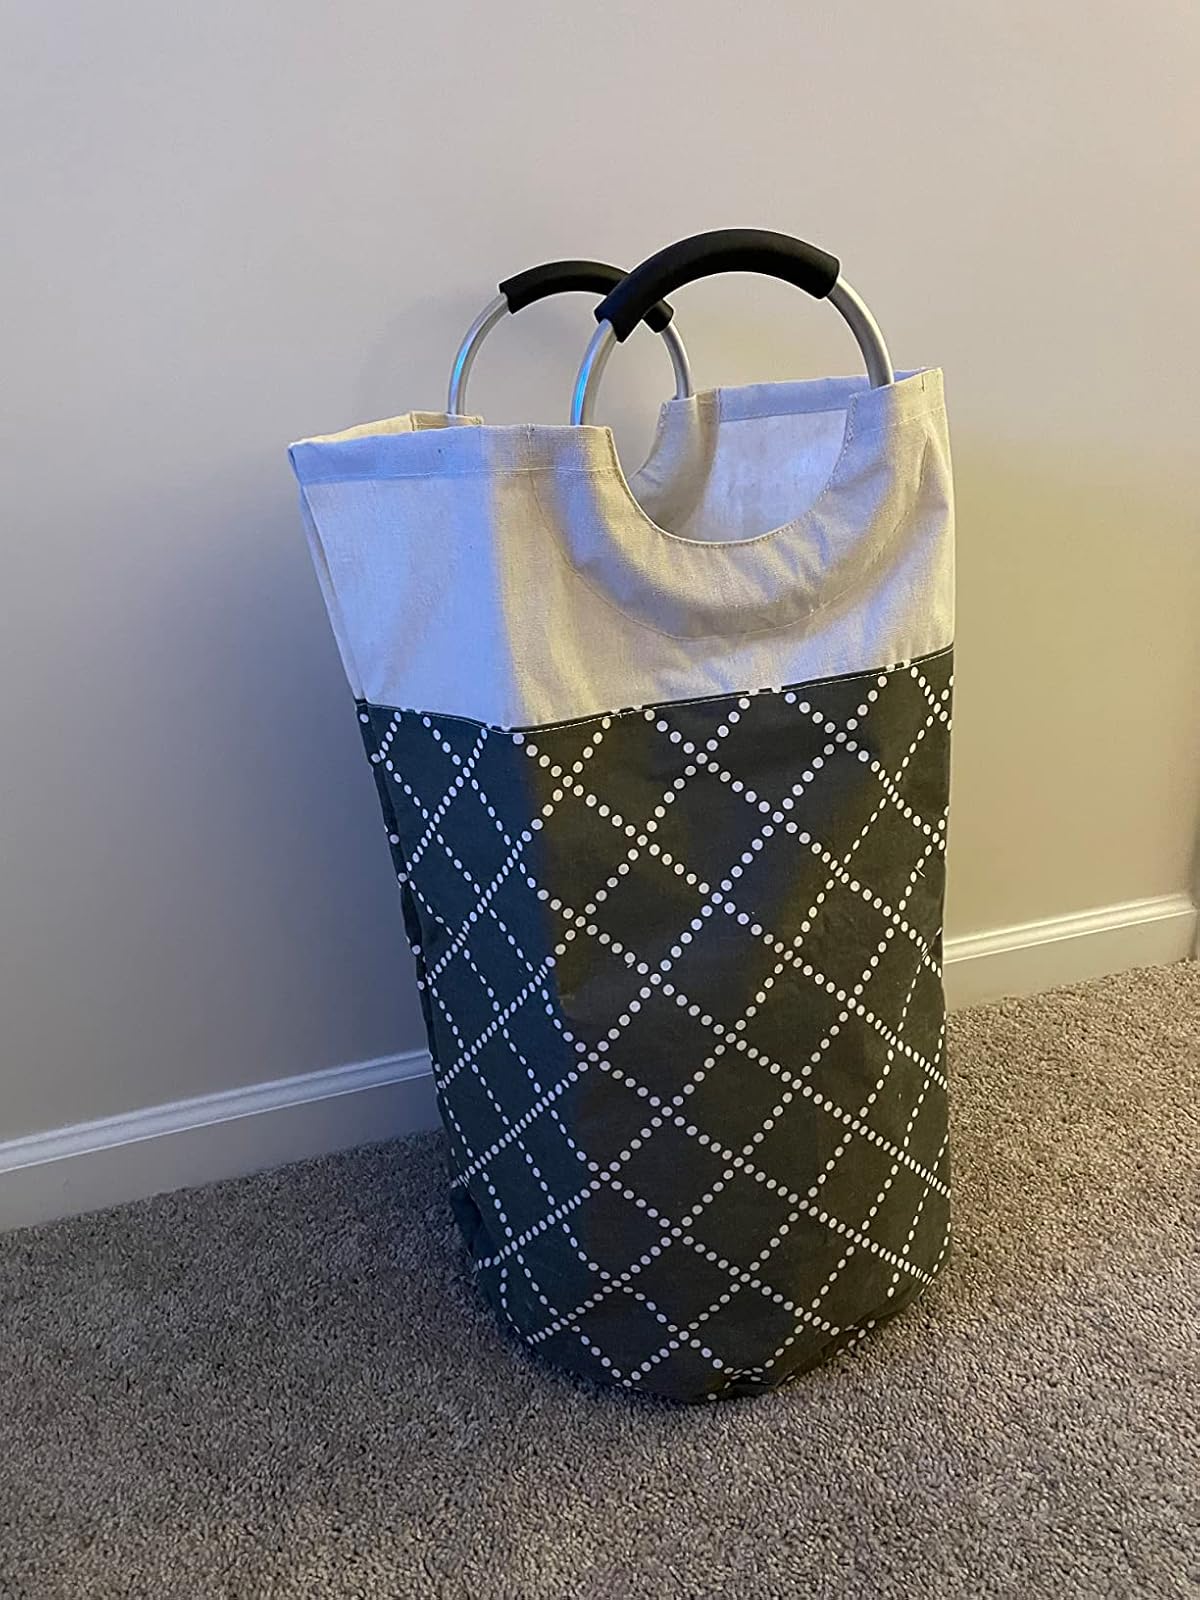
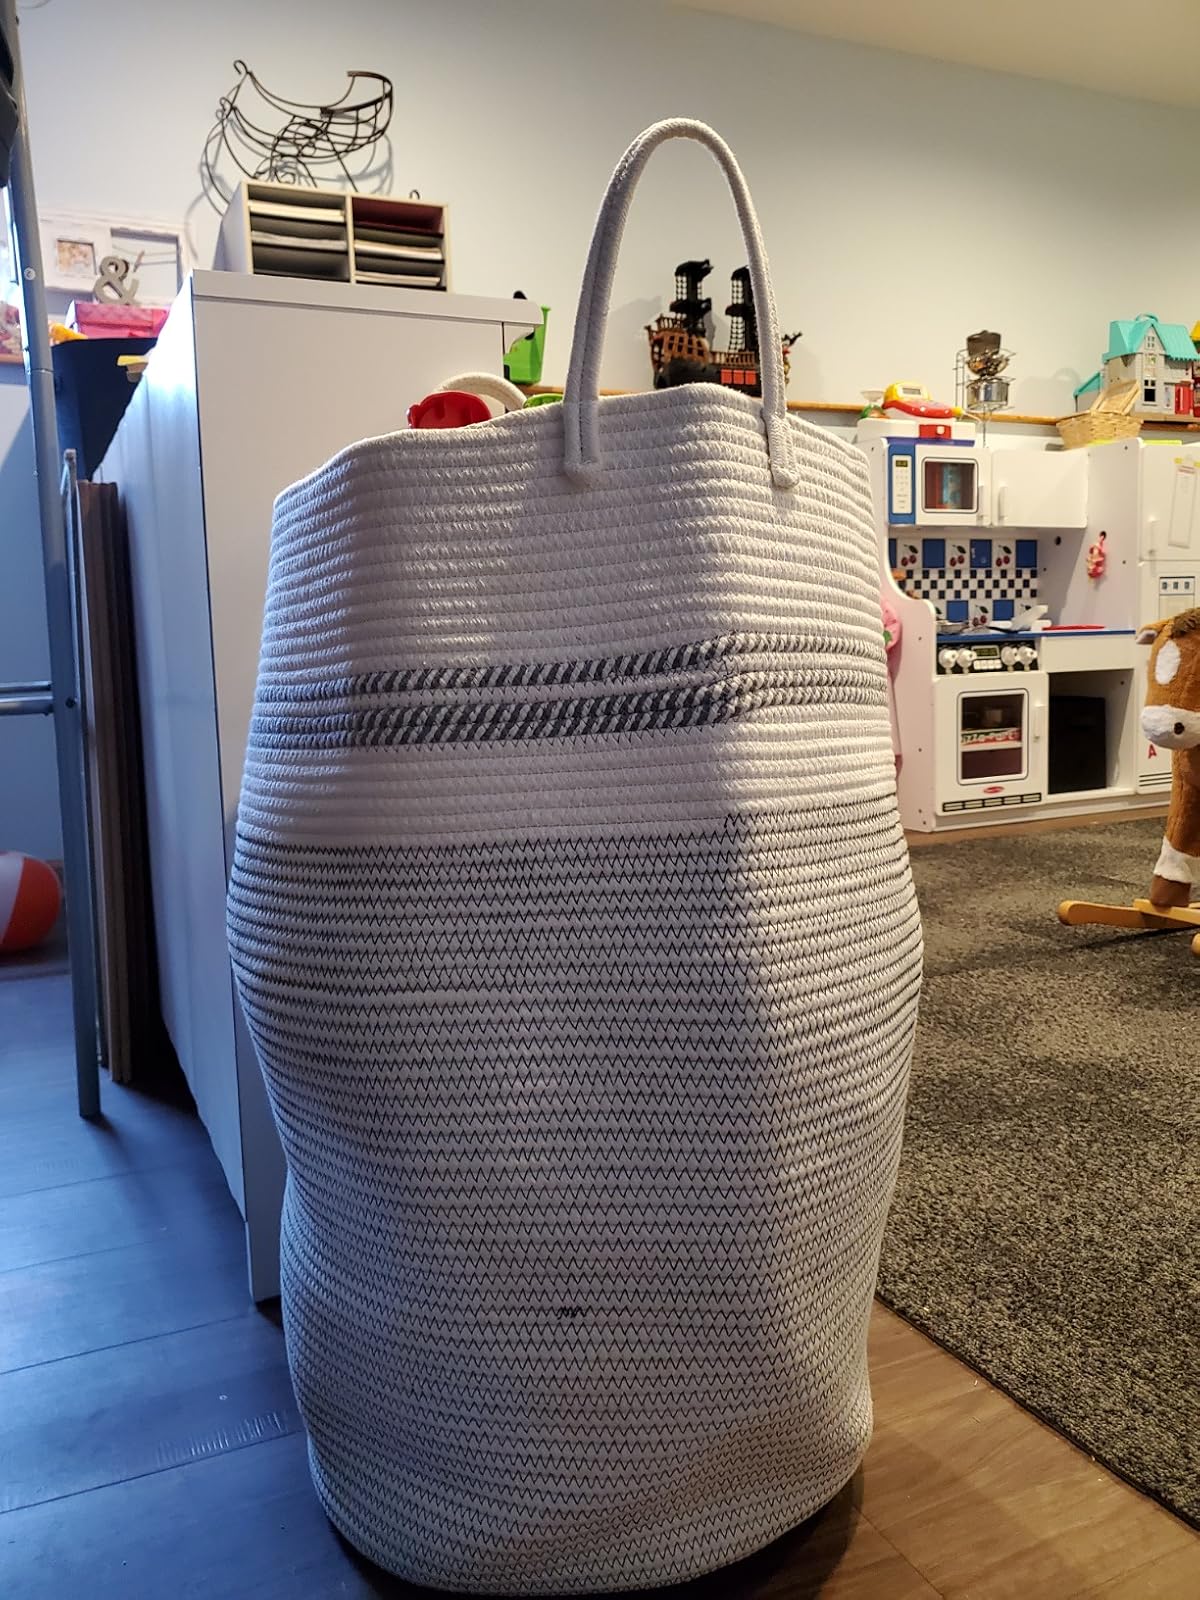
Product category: items_hamper
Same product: no